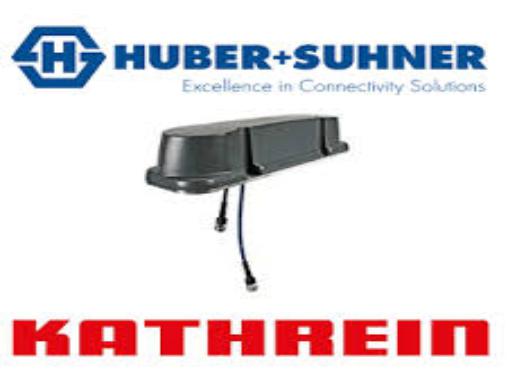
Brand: Kathrein
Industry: Electronic